2014 NetApp–Endura season

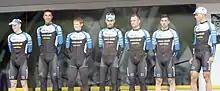
Net App

The 2014 season for the cycling team began in February at the Tour of Qatar. The team participated in UCI Continental Circuits and UCI World Tour events when given a wildcard invitation.